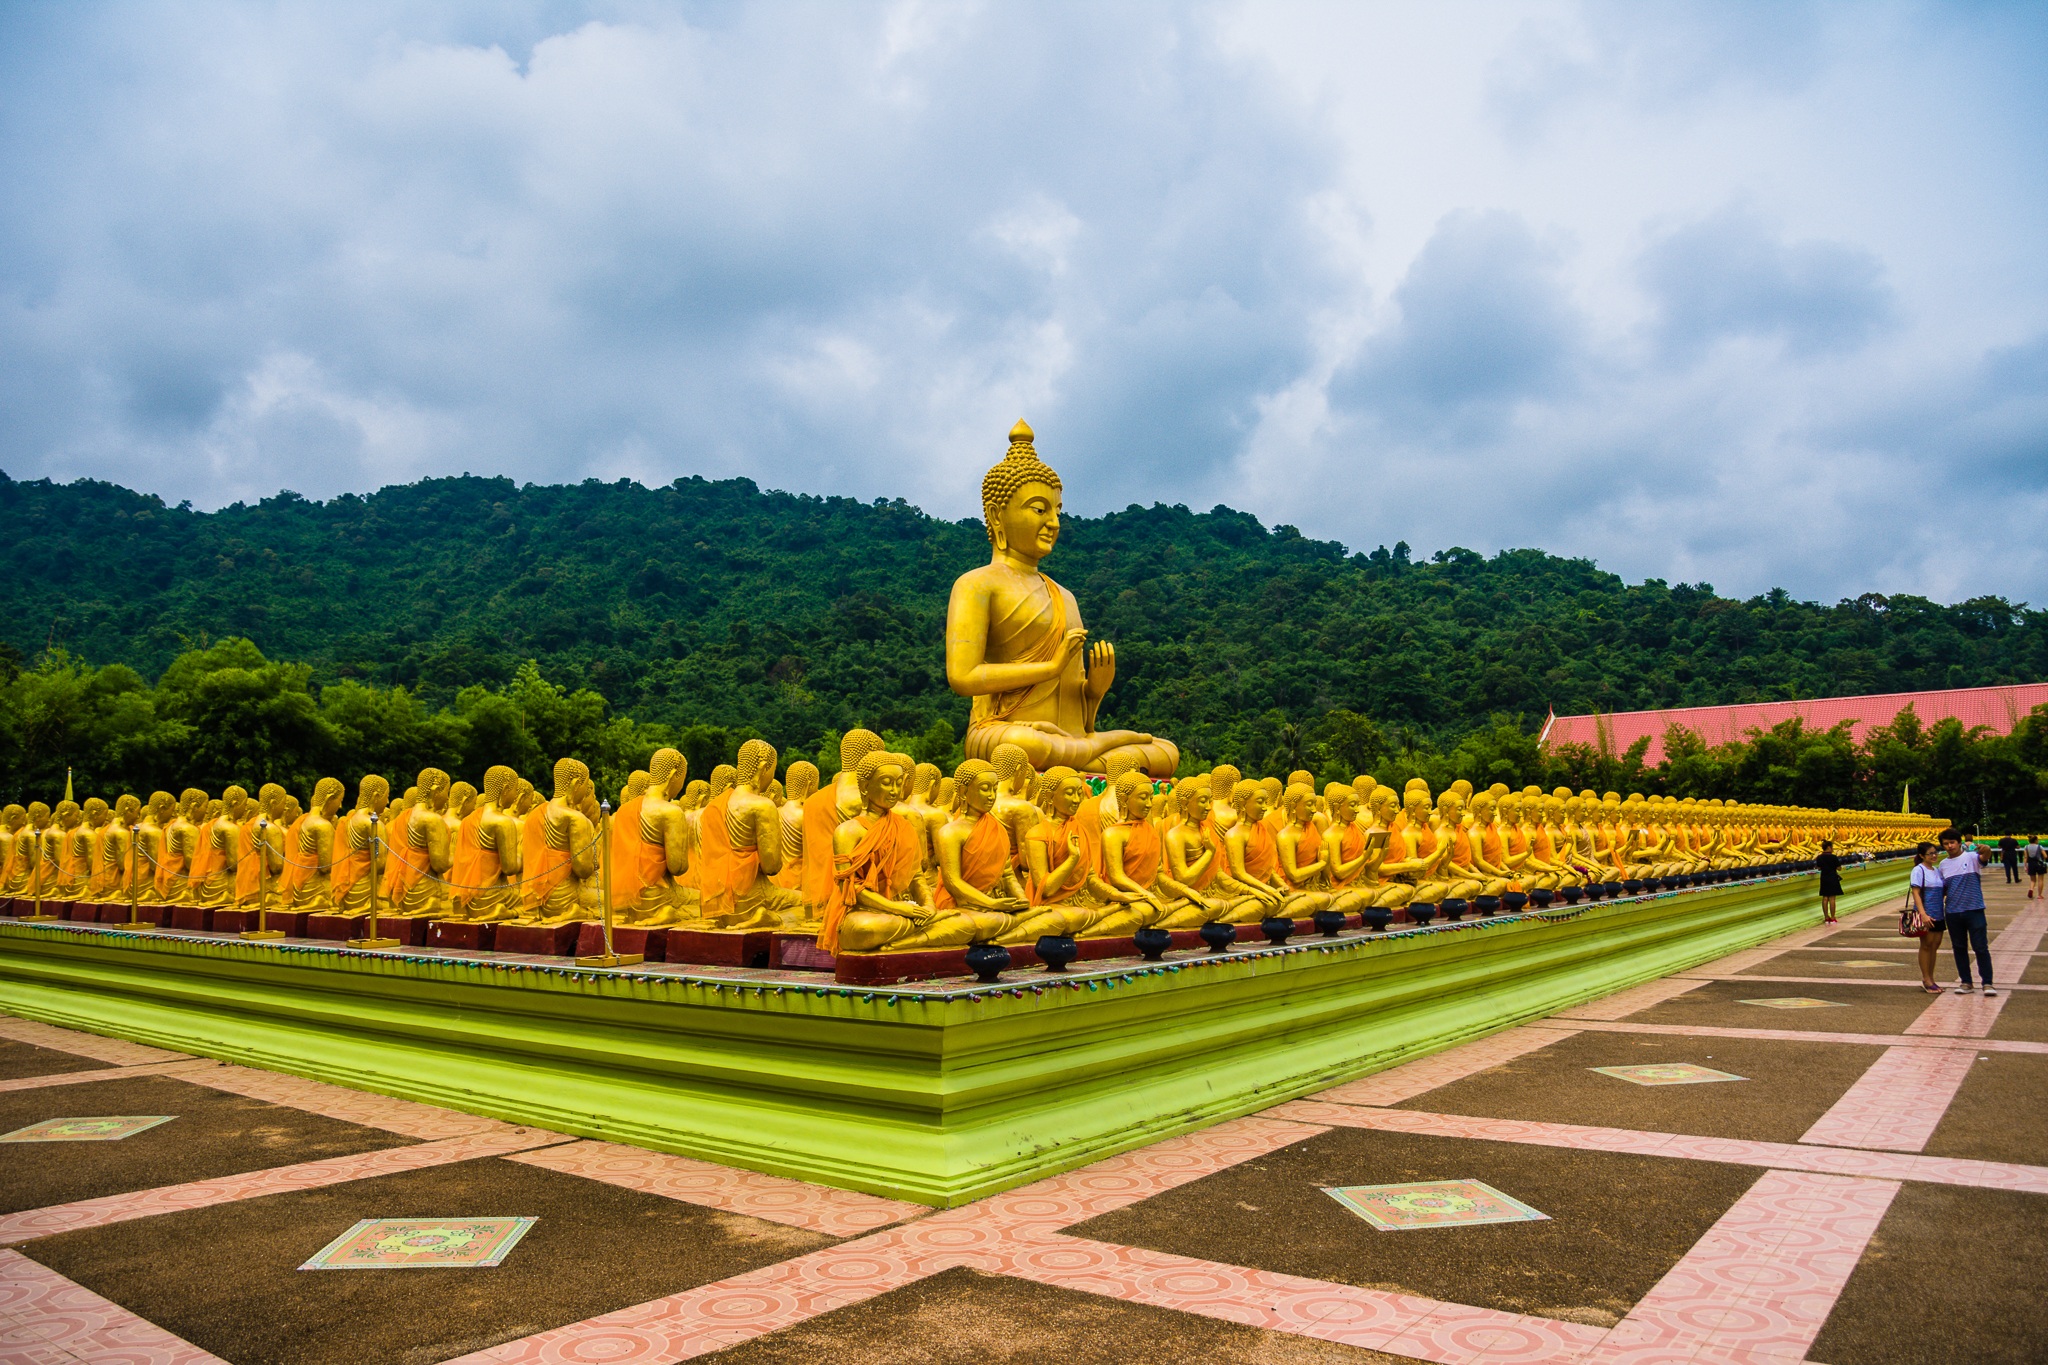
flower, palace, park, landmark, agriculture, tourism, art, temple, water feature, buddha statue